Master of the Jardin de vertueuse consolation

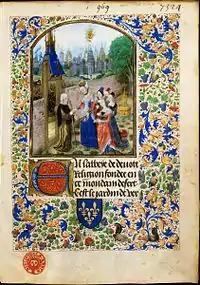
Miniature from "Le Jardin de vertueuse consolation", f.1r.

The Master of the Jardin de vertueuse consolation is the Notname of an illuminator active in Bruges in the years 1450 to 1475. He owes his name to a work by Pierre d'Ailly of which the decoration has been attributed to him, "Le Jardin de vertueuse consolation", executed for Louis de Gruuthuse and today preserved in the Bibliothèque nationale de France as ms. fr. 1026.